Spy Muppets: License to Croak

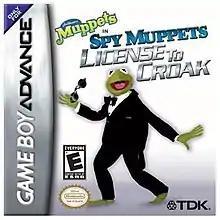
North American cover art for Game Boy Advance, showing Kermit the Frog in a James Bond-themed suit

Spy Muppets: License to Croak is a 2003 action game, based on The Muppets franchise, developed by Vicarious Visions and published by TDK Mediactive for Microsoft Windows and Game Boy Advance. It is a spoof of the James Bond films, the title being a reference to "Licence to Kill". The player controls Kermit the Frog through several stages in order to stop the bad guys.